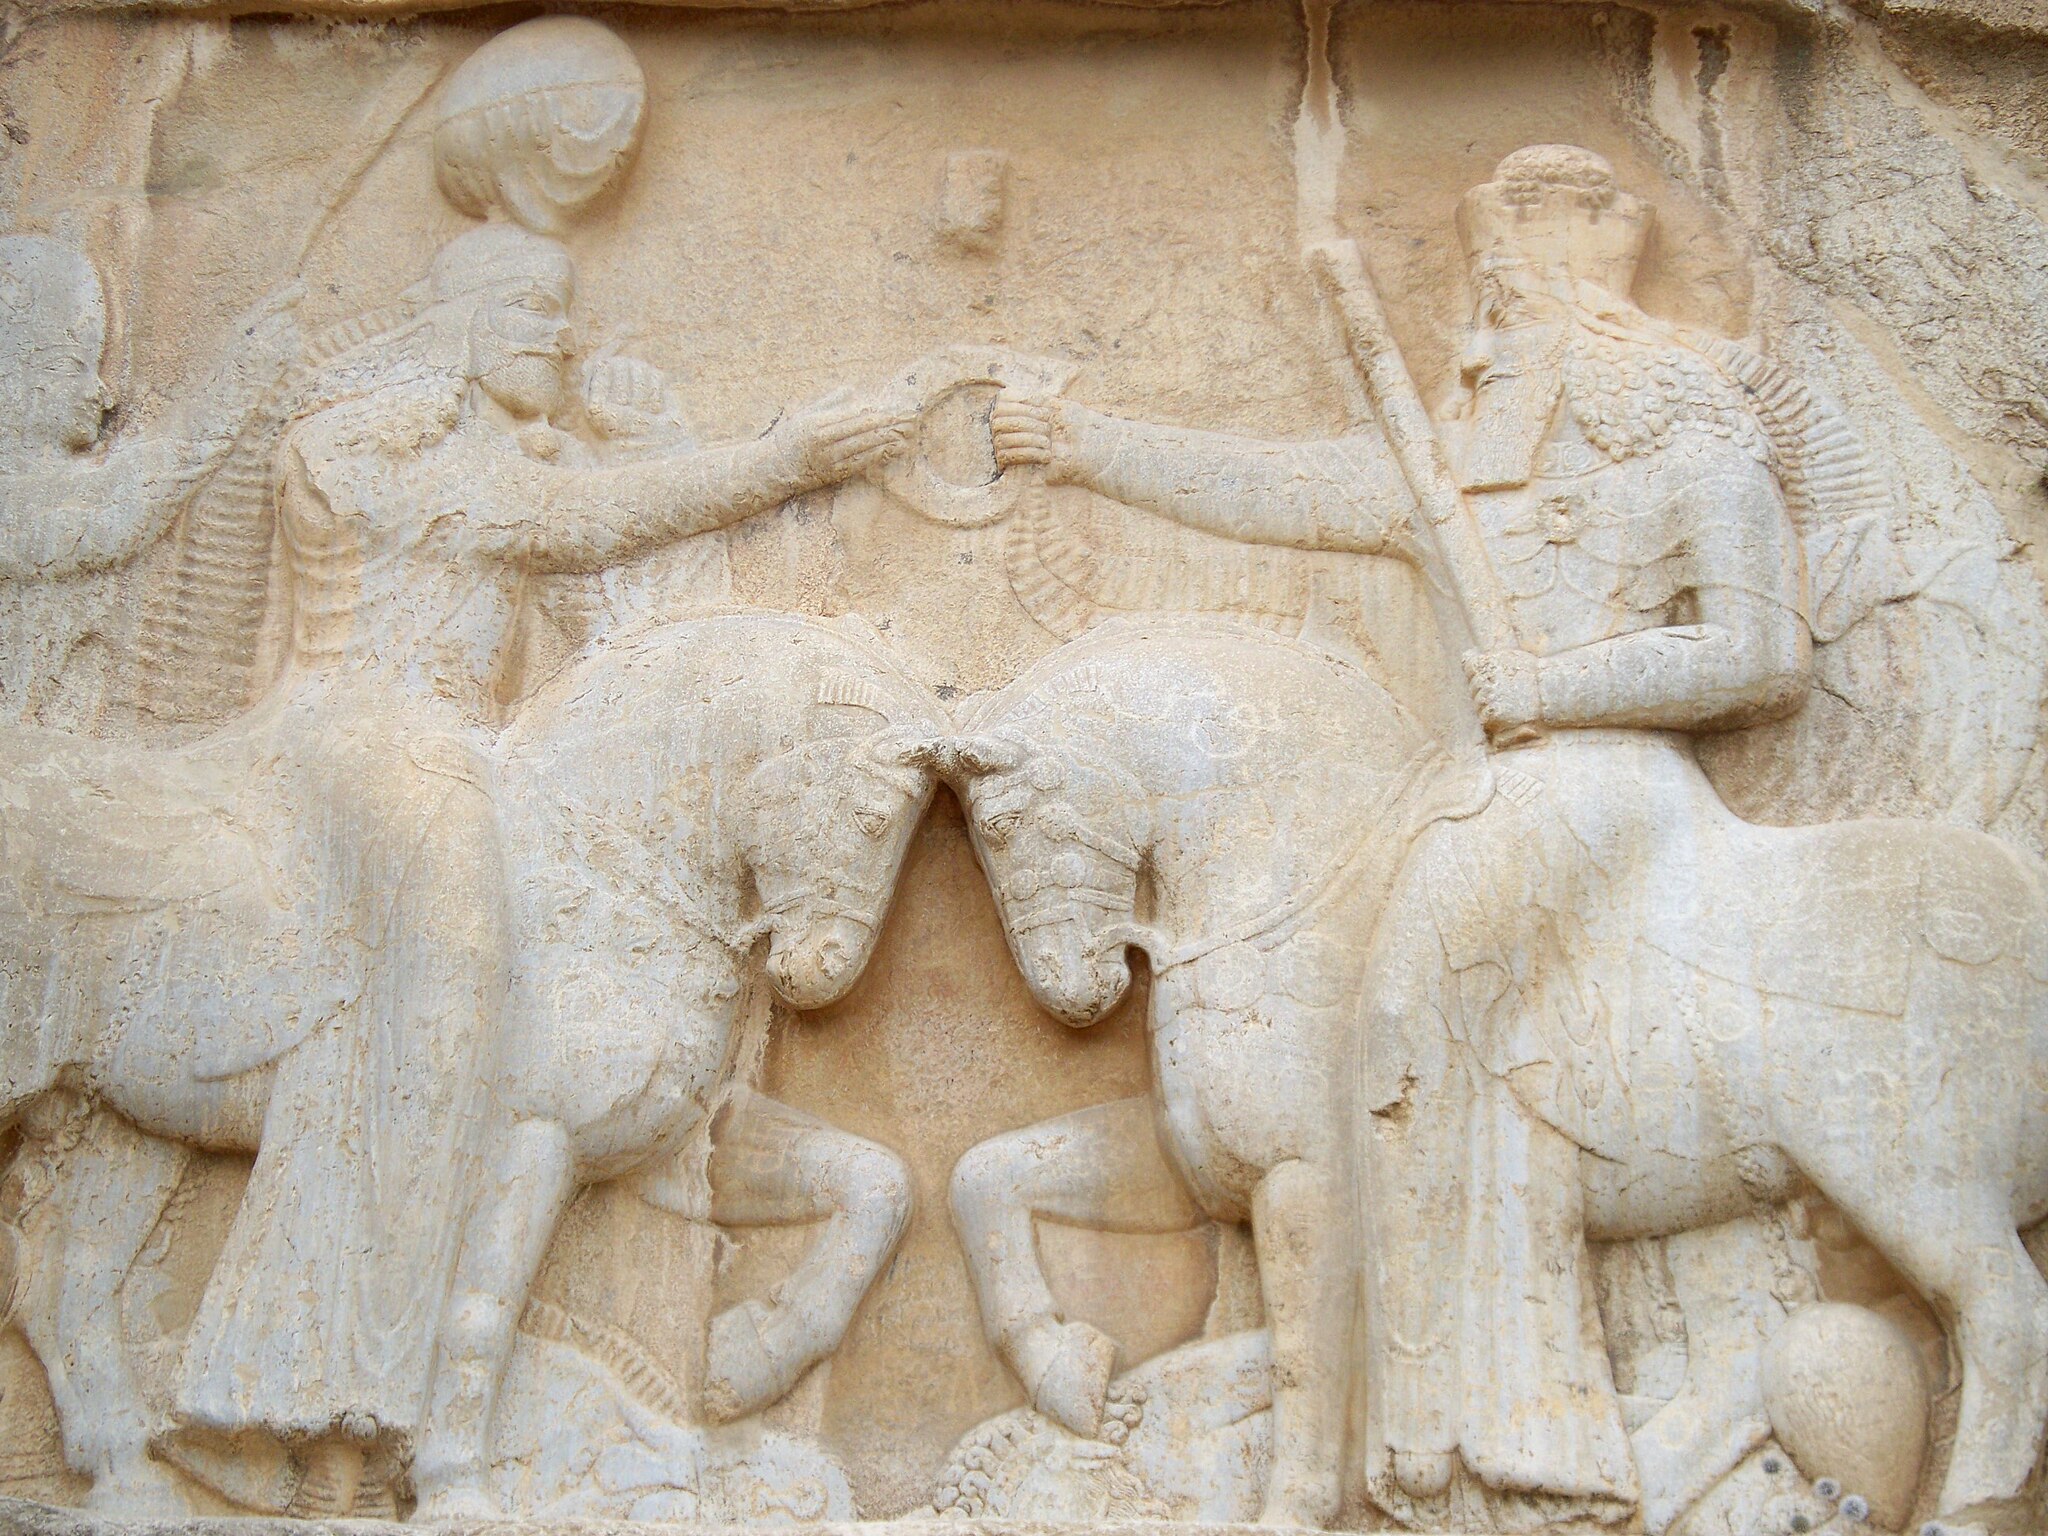
Title: Naqsh-E Rostam, Iran (35) (27997888593)
Description: Naqsh-E Rostam, Iran (35)
Date: 2008-01-01 12:12
Categories: Relief of investiture of Ardashir at Naqsh-e Rustam, Flickr images reviewed by FlickreviewR 2, Files uploaded by Orizan, Photographs by Sasha India